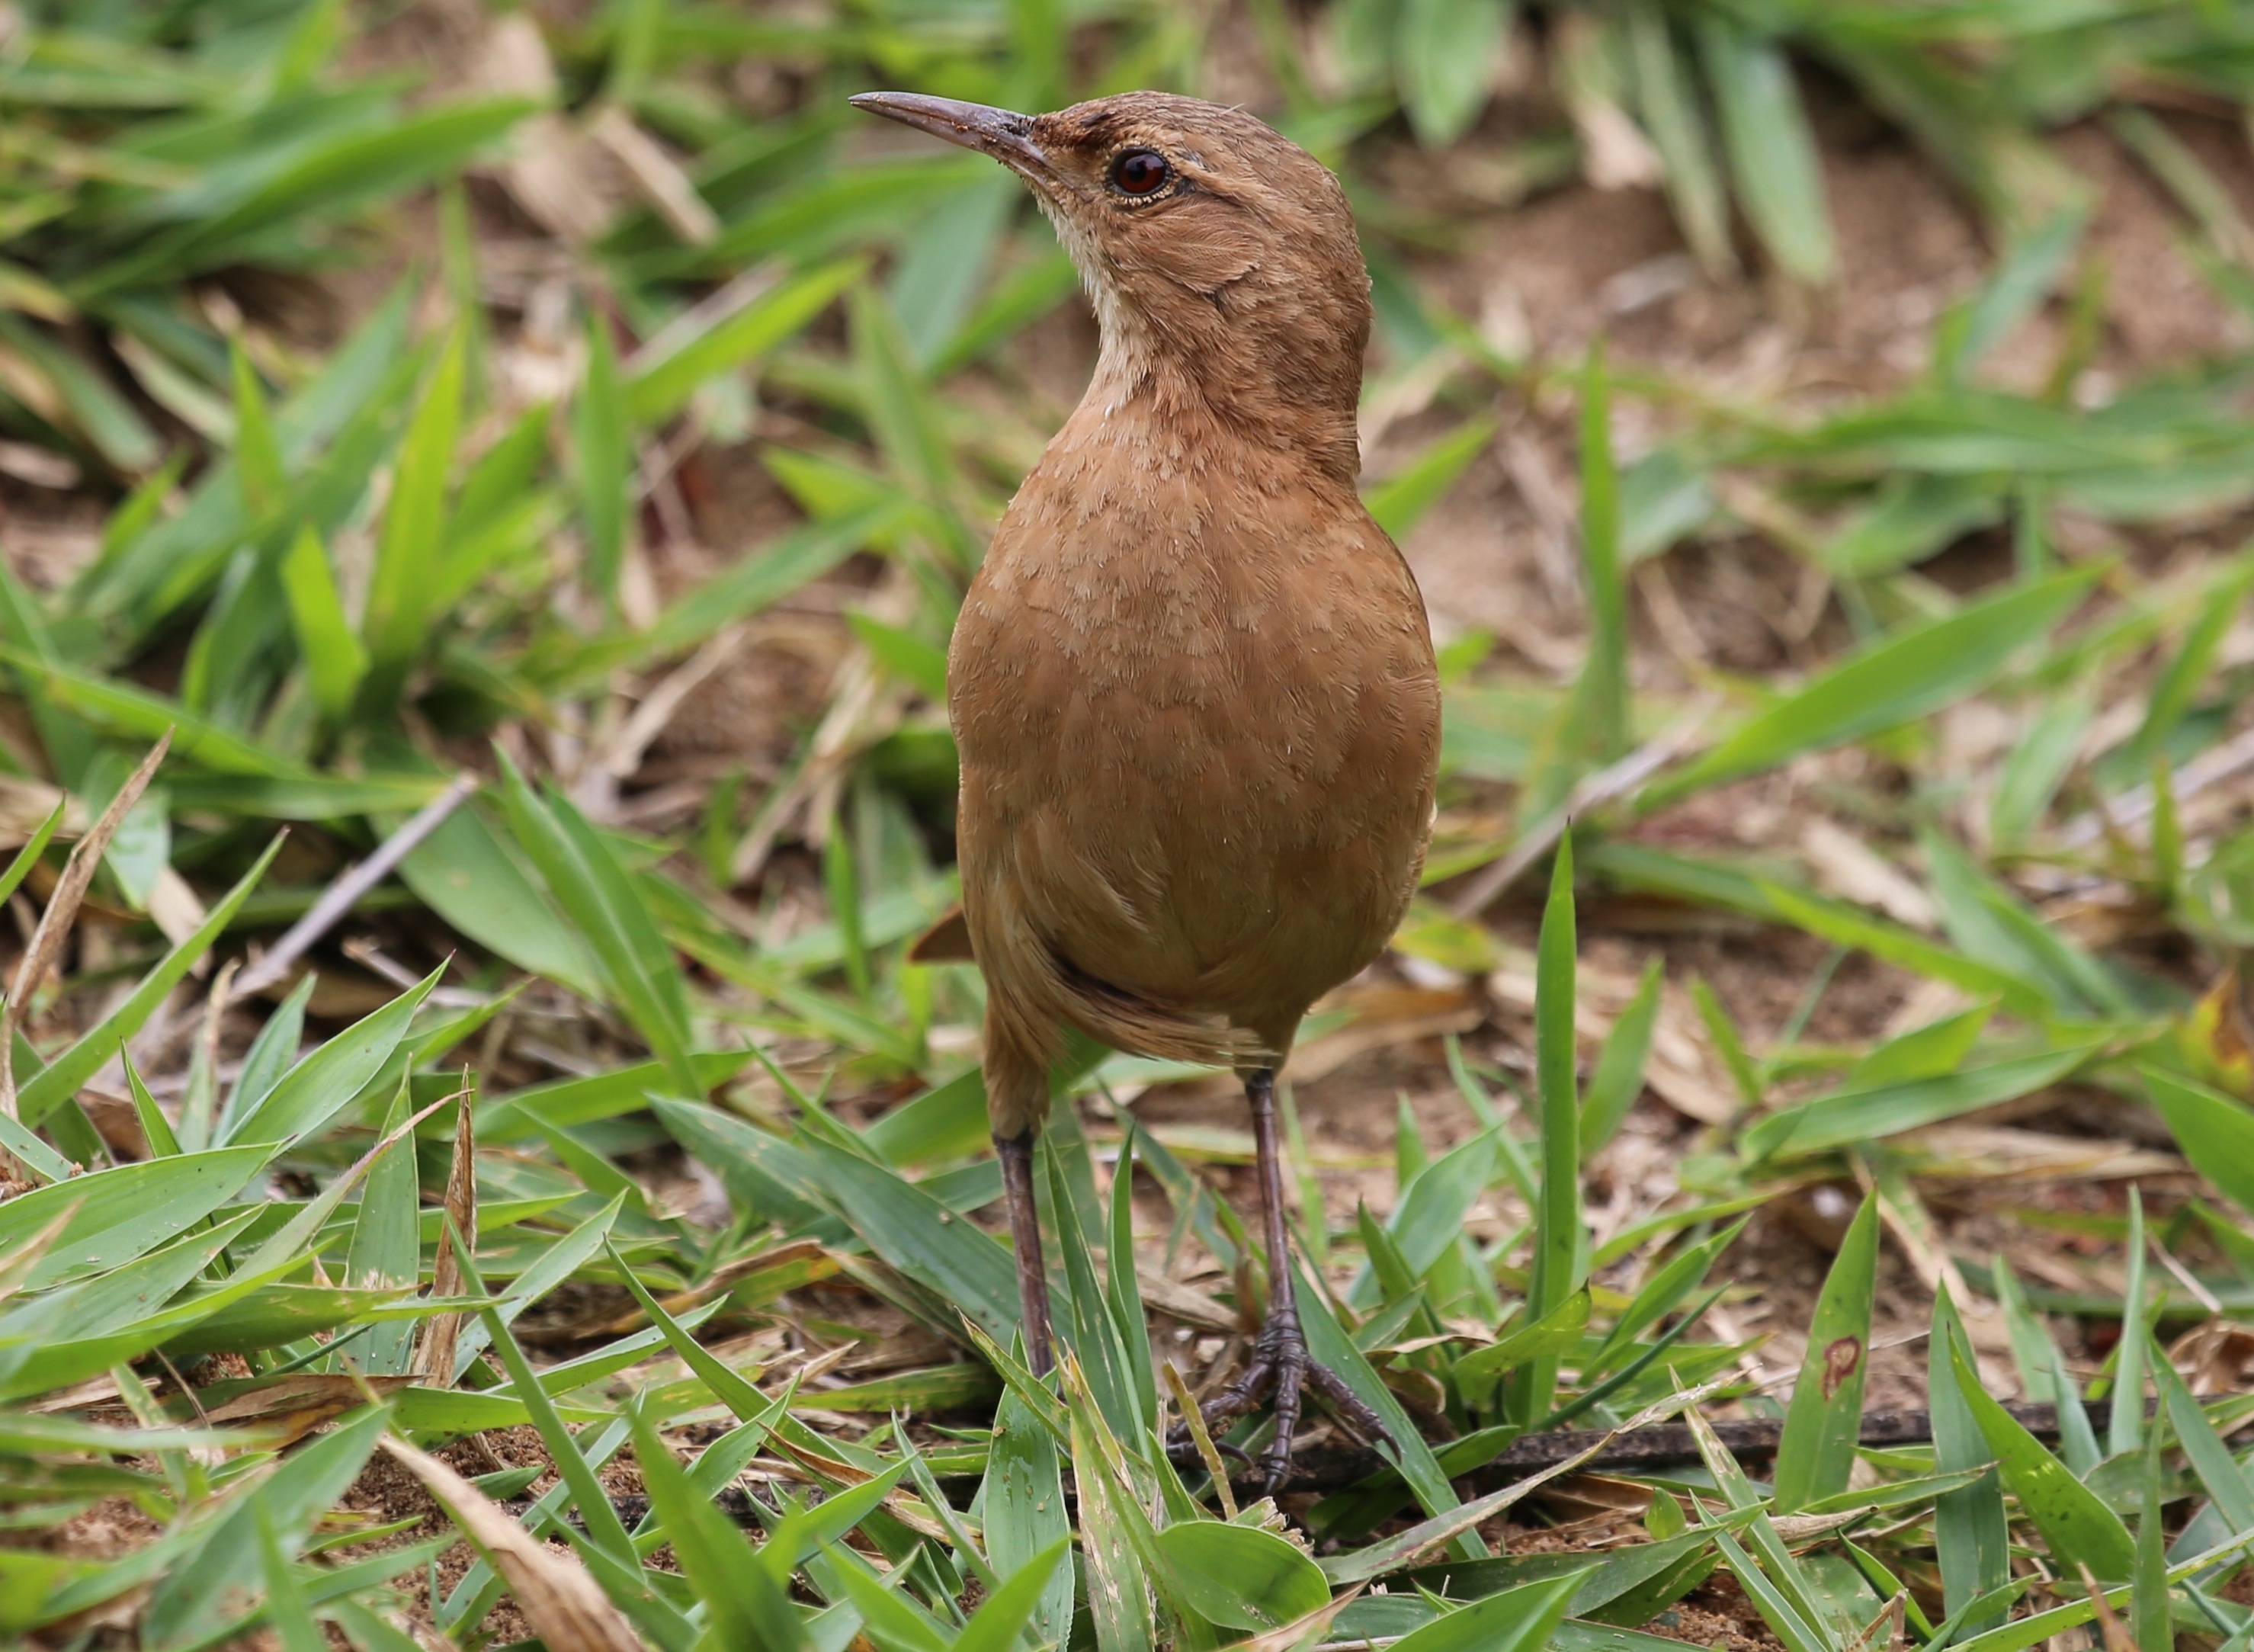
grass, bird, prairie, wildlife, beak, robin, fauna, tropical bird, vertebrate, sparrow, birdie, shorebird, brazilian, wren, on the floor, lark, old world flycatcher, john clay, looking for food, perching bird, nightingale, ortolan bunting